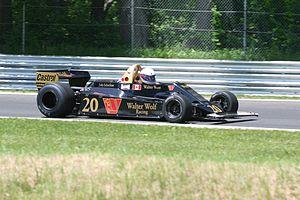
Le Grand Prix du Canada 1978, disputé sur le circuit de l'Île Notre-Dame à Montréal le 8 octobre 1978, est la trois cent treizième épreuve du championnat du monde de Formule 1 courue depuis 1950, la seizième et dernière manche du championnat 1978. Il s'agit du premier Grand Prix de Formule 1 disputé sur le tracé montréalais ; il est remporté par l'enfant du pays Gilles Villeneuve sur Ferrari, obtenant la première de ses six victoires.
Walter Wolf Racing est une écurie de Formule 1 canadienne en activité entre 1977 et 1979. Fondée sur les bases de l'ancienne écurie Williams, Wolf réussit l'exploit rare de s'imposer dès son premier Grand Prix.